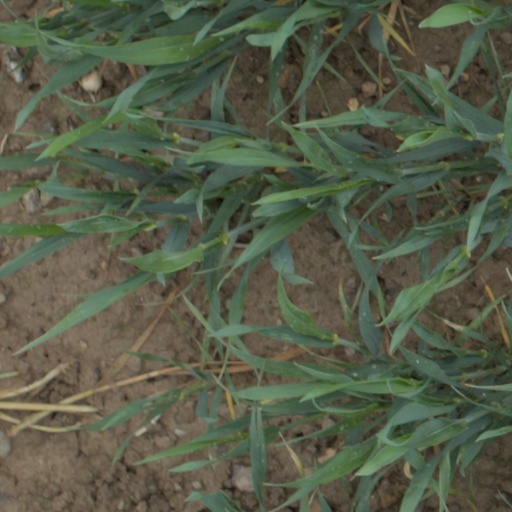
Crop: wheat